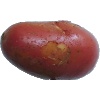
Label: Potato Red Washed 1